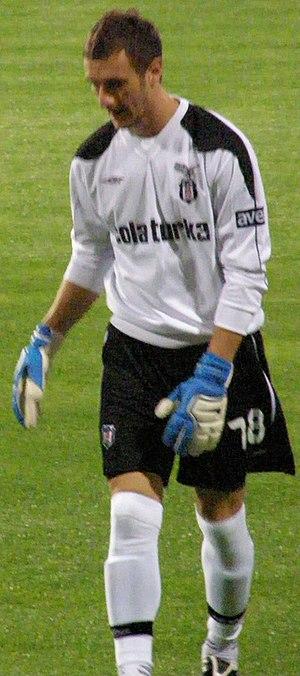
Korcan Çelikay, né le 31 décembre 1987 à Safranbolu en Turquie, est un footballeur turc évoluant au poste de gardien de but au MKE Ankaragücü.